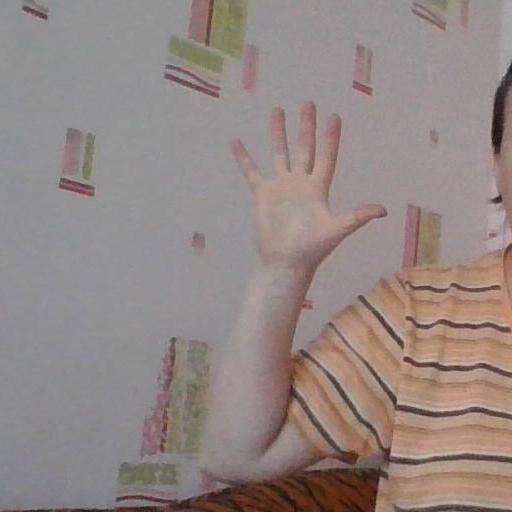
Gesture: palm